Cemetery GIS

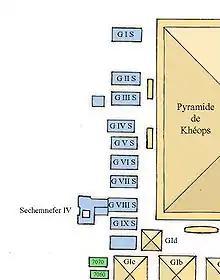
Map of Cemetery G I S

Cemetery GIS is a necropolis in the Giza Plateau. It derives its name from its proximity to pyramid G I (Khufu). The tombs are located on the south side of that pyramid and hence the name G I South Cemetery. Reisner thought the cemetery a continuation of the G7000 cemetery which is part of the Giza East Field. The construction postdates that of mastaba G 7070 of Sneferukhaf. Junker dated the cemetery to the reign of Menkaure based on the presence of granite powder thought to derive from the dressing of the second pyramid at Giza. Reisner allows for a possible construction date dating to the reign of Khafre.